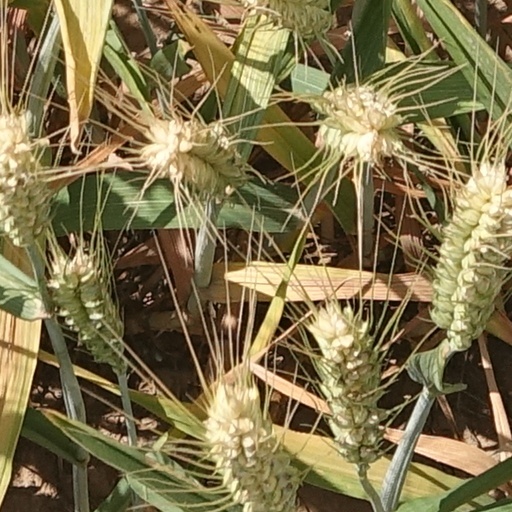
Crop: wheat